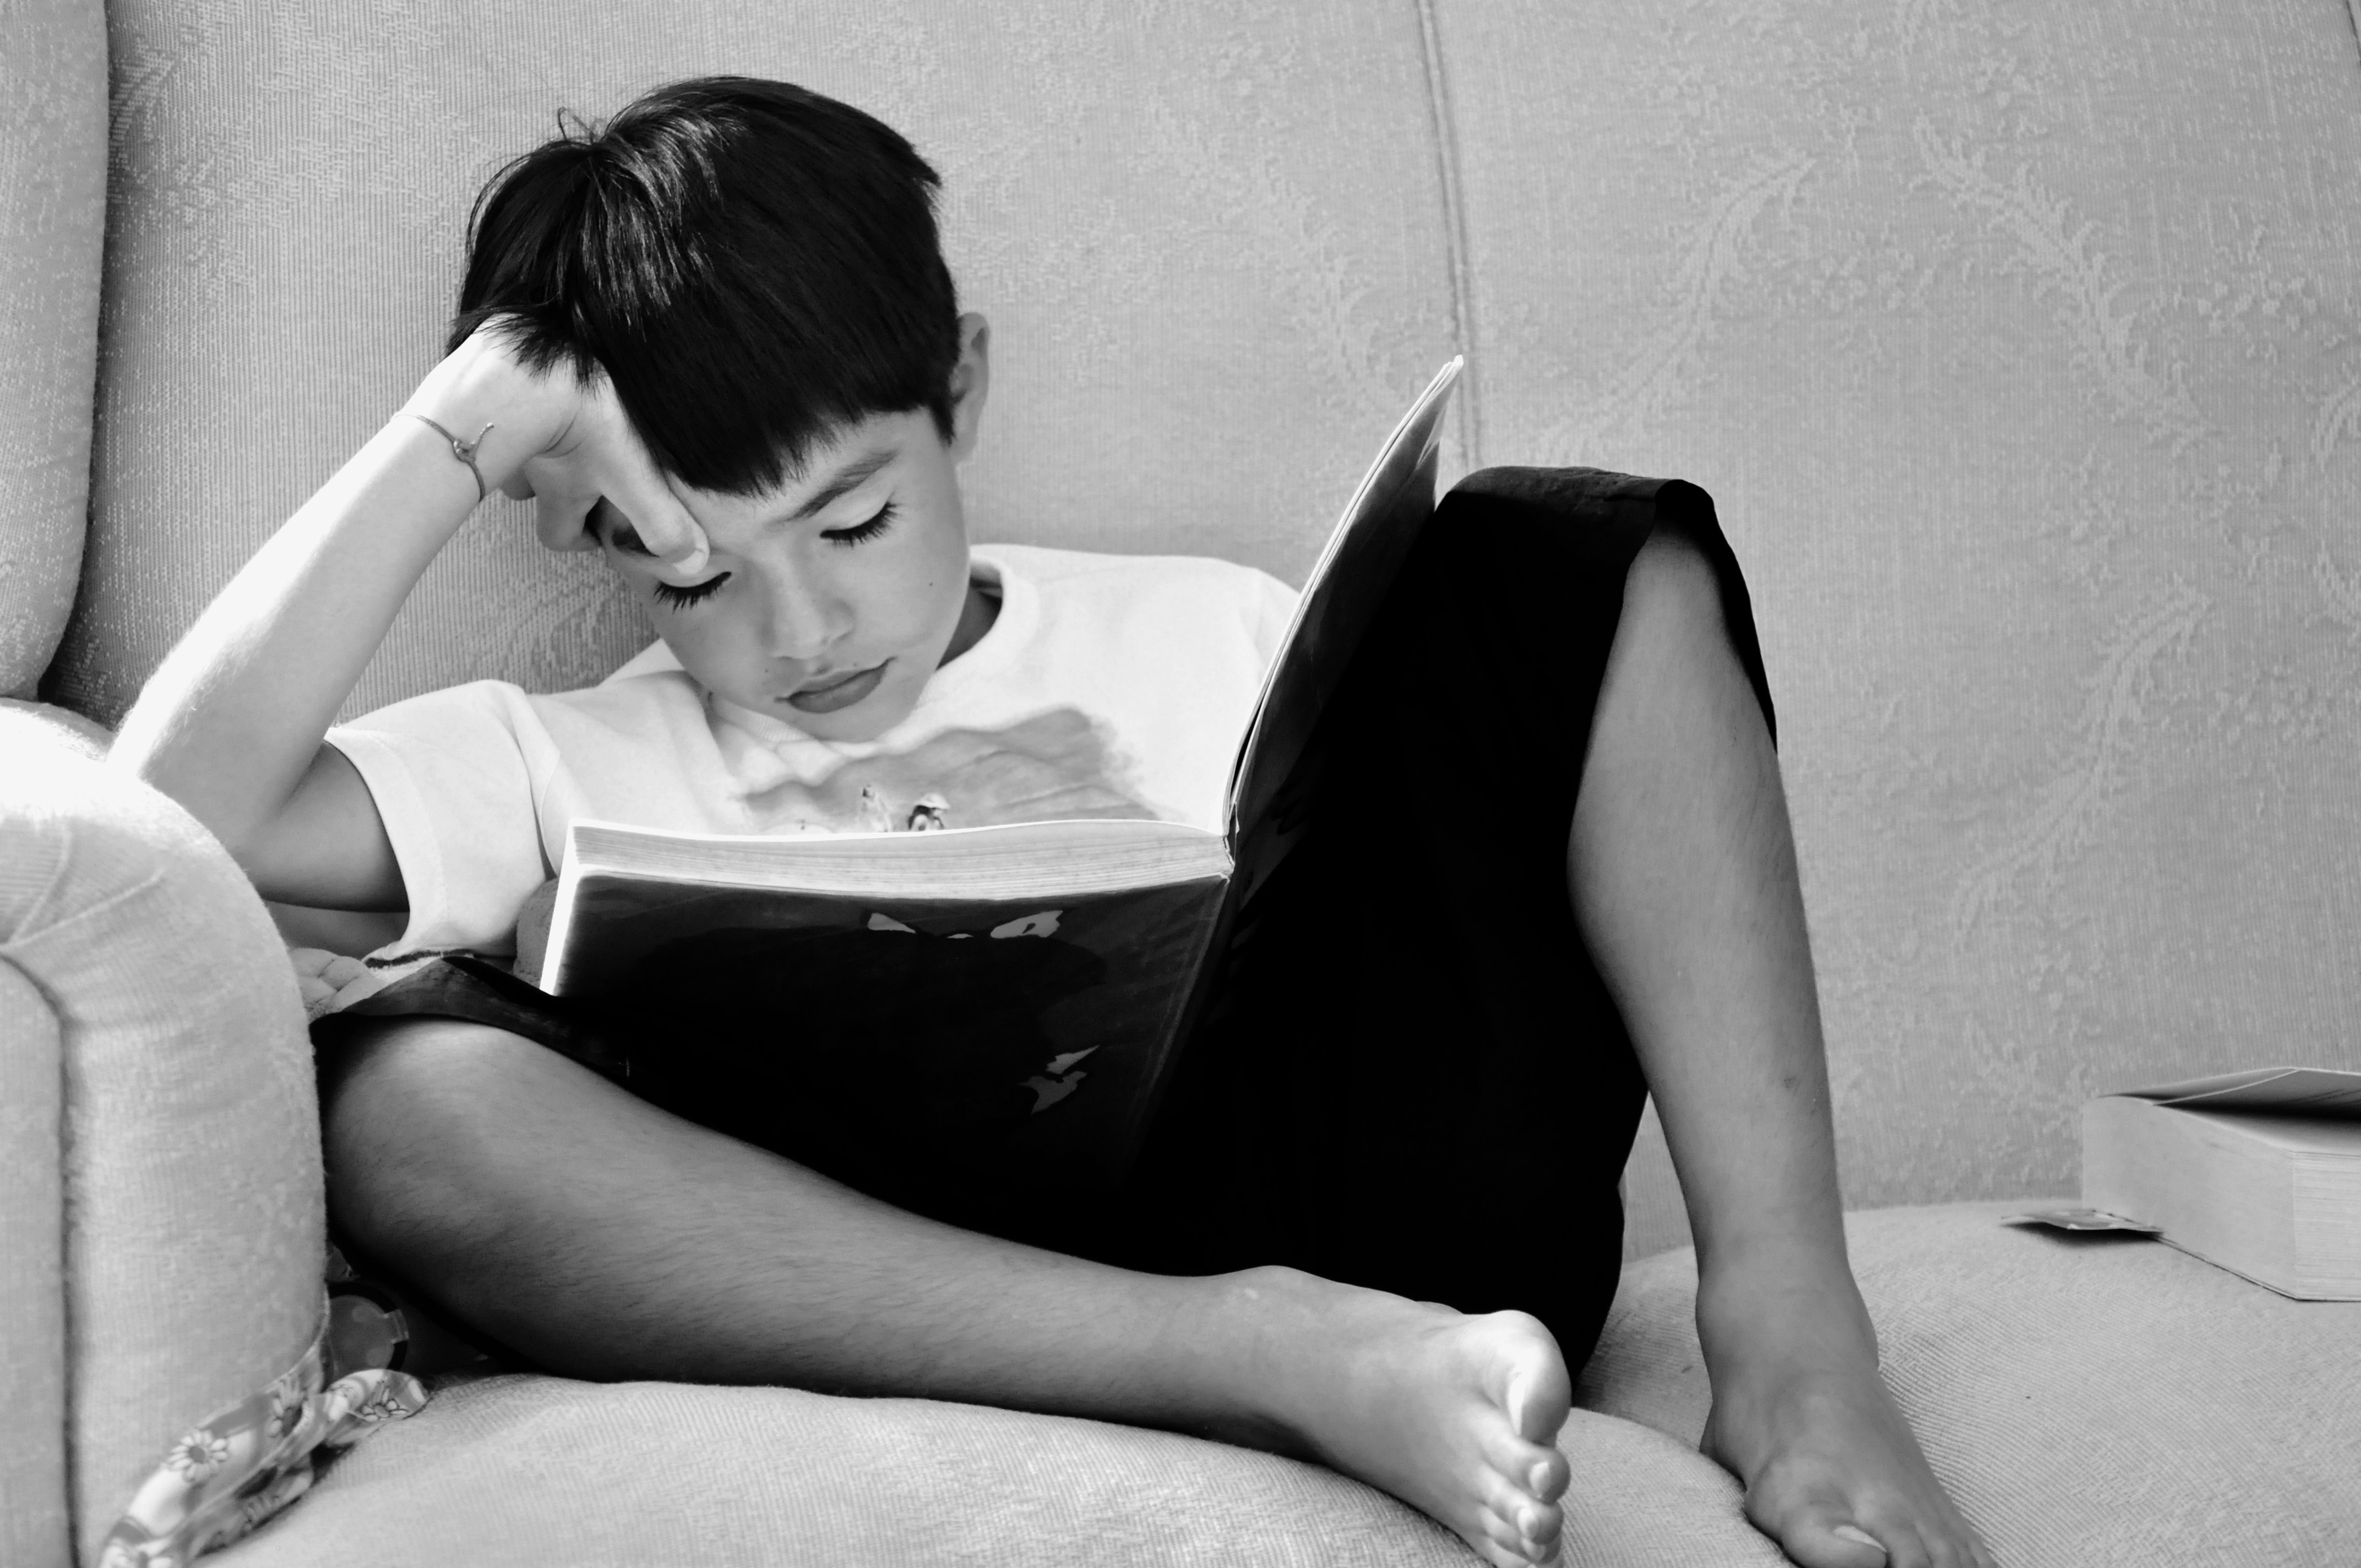
hand, book, read, person, black and white, girl, woman, hair, white, photography, reading, reader, leg, portrait, model, sitting, black, monochrome, lady, education, human body, literacy, beauty, culture, learn, learning, knowledge, photo shoot, monochrome photography, portrait photography, human positions, art model, children studying